FAMAE

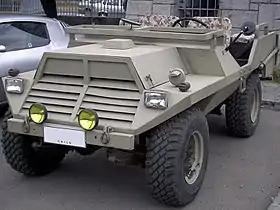
The 1975 FAMAE Corvo light 4x4 never went beyond the prototype stage

The development of defense engineering projects also includes the SETAC Simulation System "Training System for Tactical Commanders", which consists of a computerized tactical training simulator that is in use in major Latin American armies.